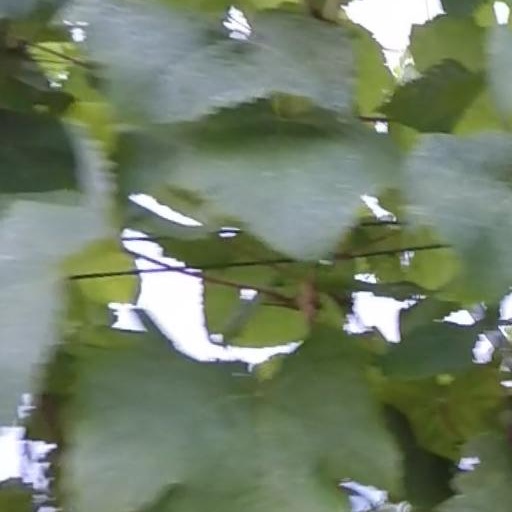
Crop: grape